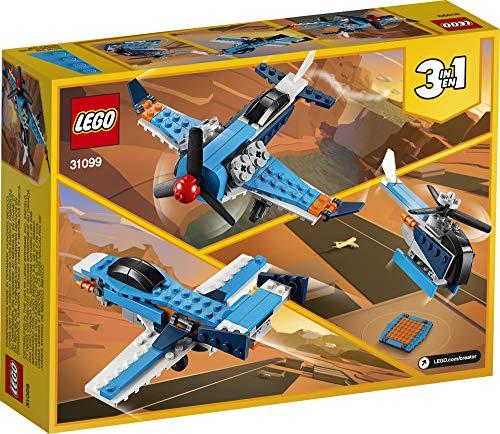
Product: LEGO Creator 3in1 Propeller Plane 31099 Flying Toy Building Kit, New 2020 (128 Pieces)
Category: Toys & Games | Building Toys | Building Sets
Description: With this amazing LEGO Creator 3-in-1 set, kids will have endless fun building the propeller plane, rebuilding it into a jet plane, and rebuilding it again into a helicopter.
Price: $9.84
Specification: ProductDimensions:7.5x5.5x1.8inches|ItemWeight:2.08ounces|ShippingWeight:2.08ounces(Viewshippingratesandpolicies)|ASIN:B07WJJB62M|Itemmodelnumber:6288720|Manufacturerrecommendedage:6yearsandup